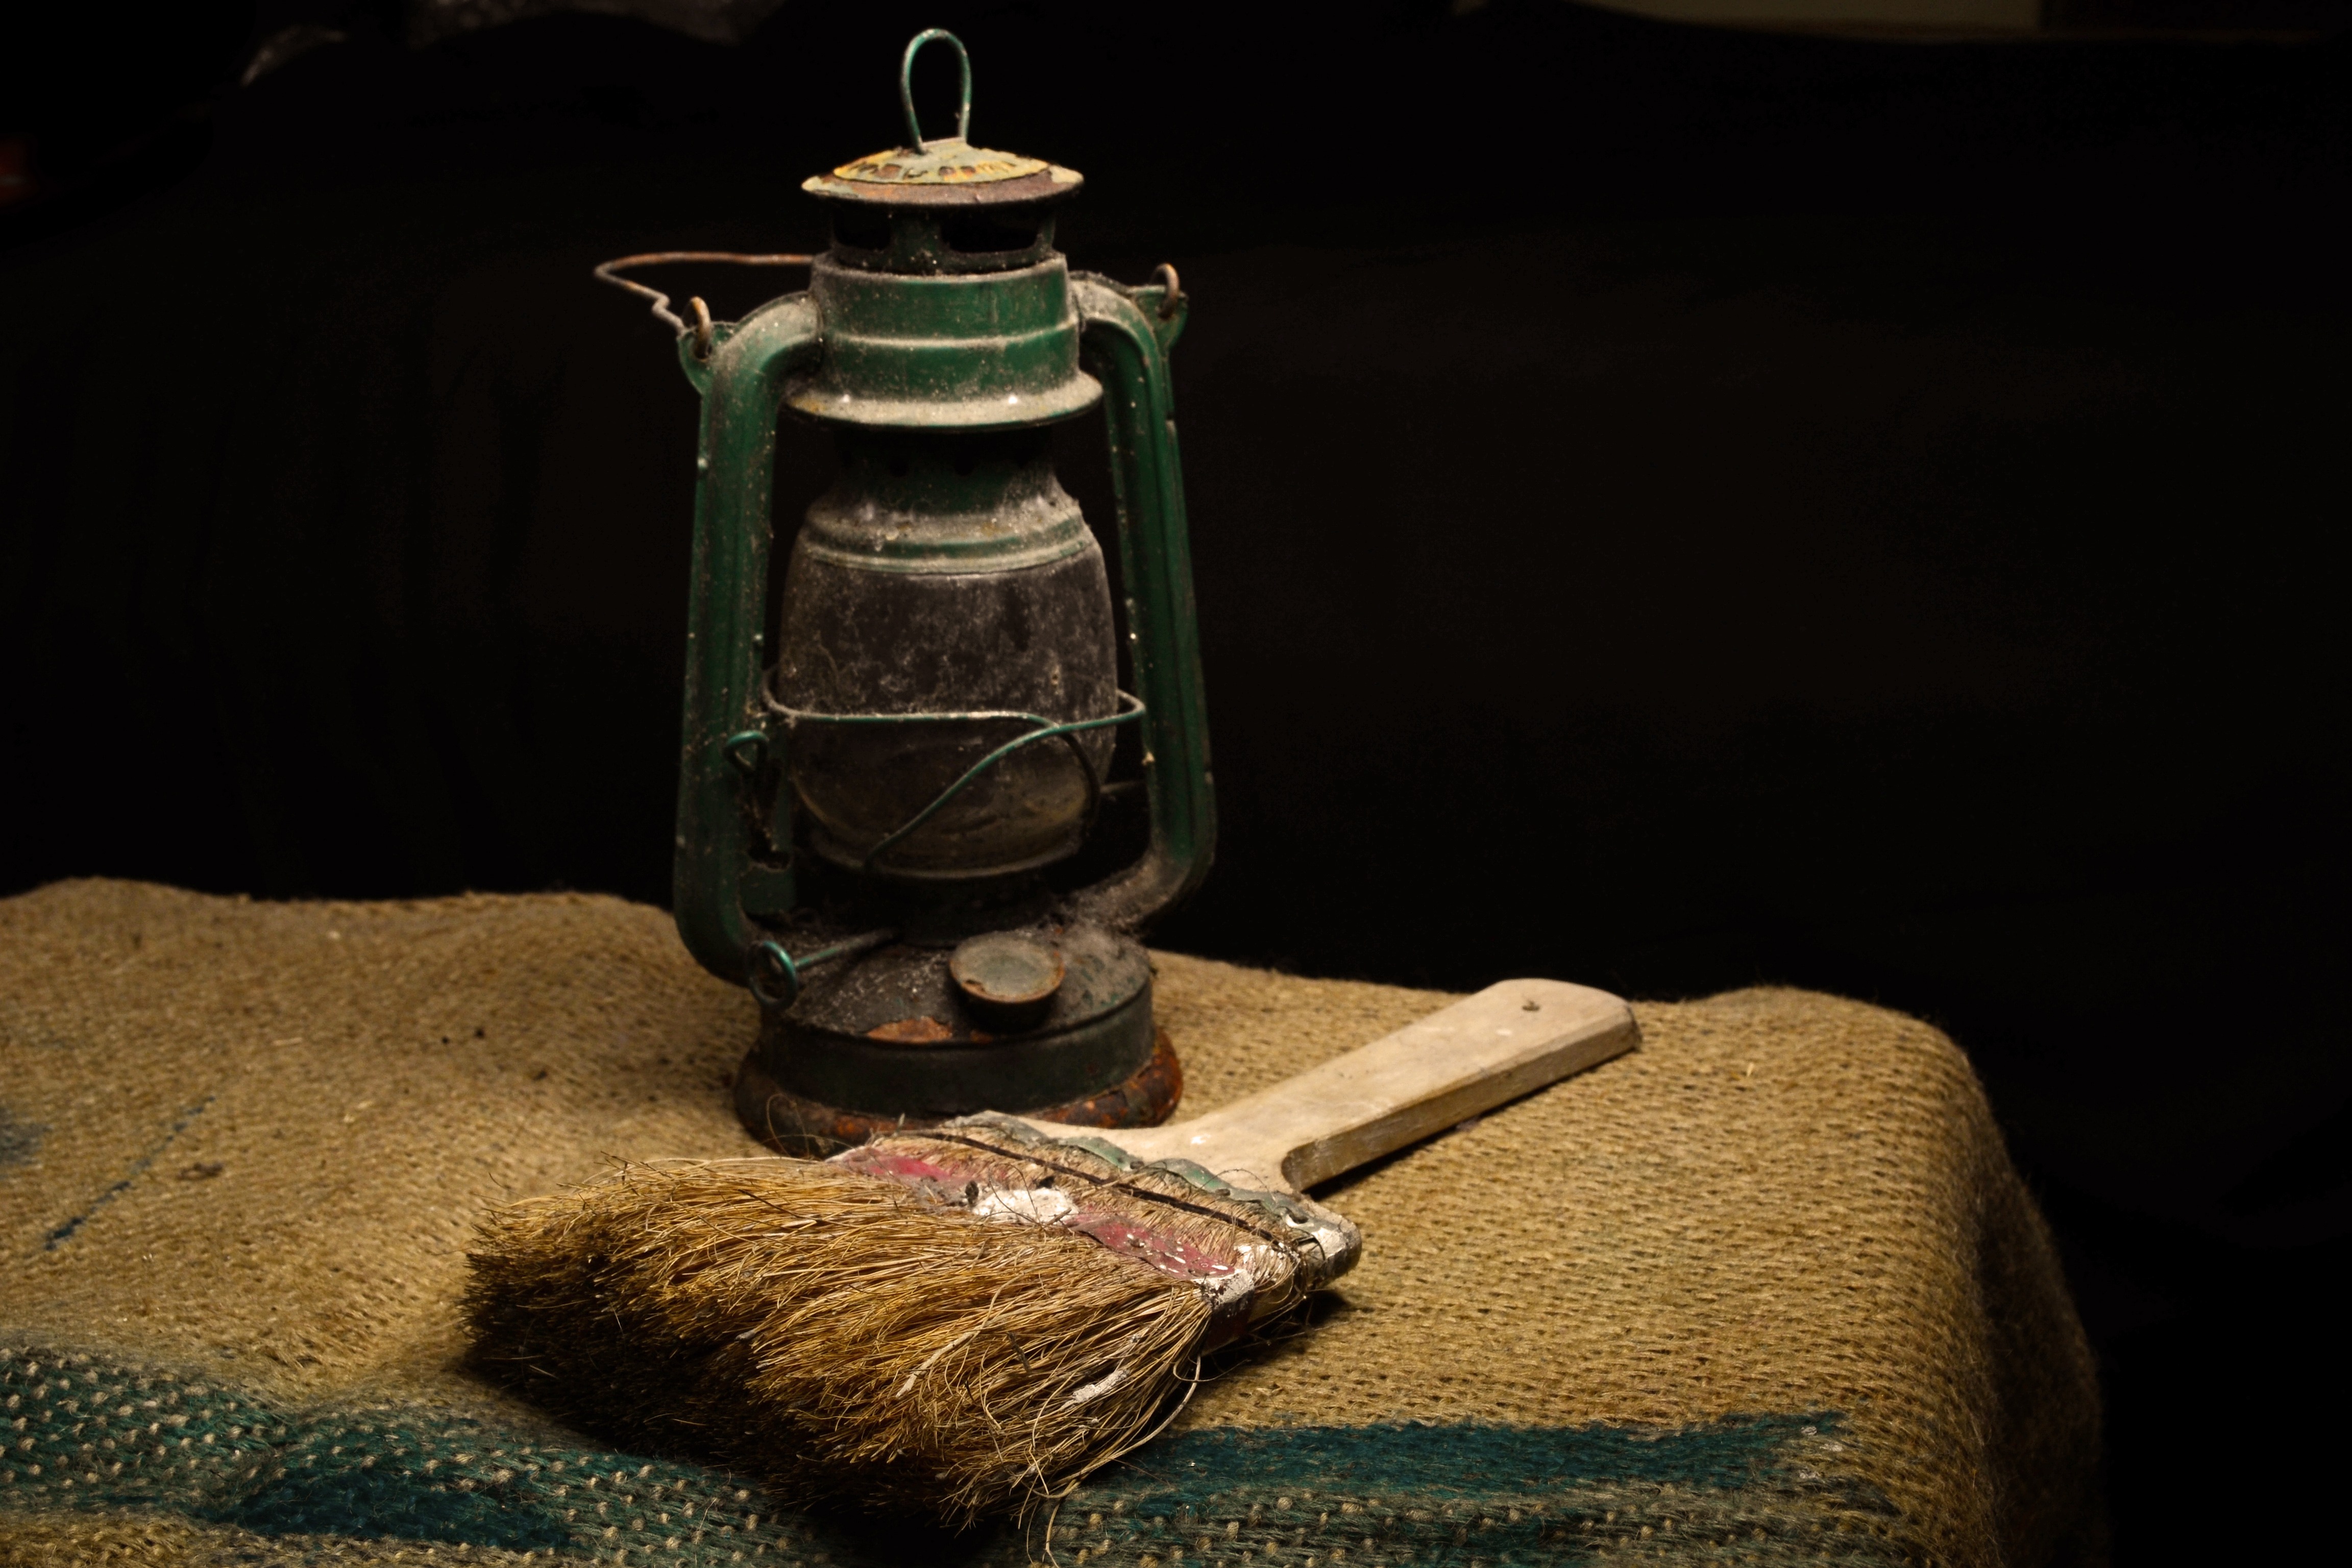
wood, old, brush, dust, bottle, lighting, still life, painting, sack, dusty, haunted, sri lanka, ceylon, still life photography, mawanella, lantern and brush